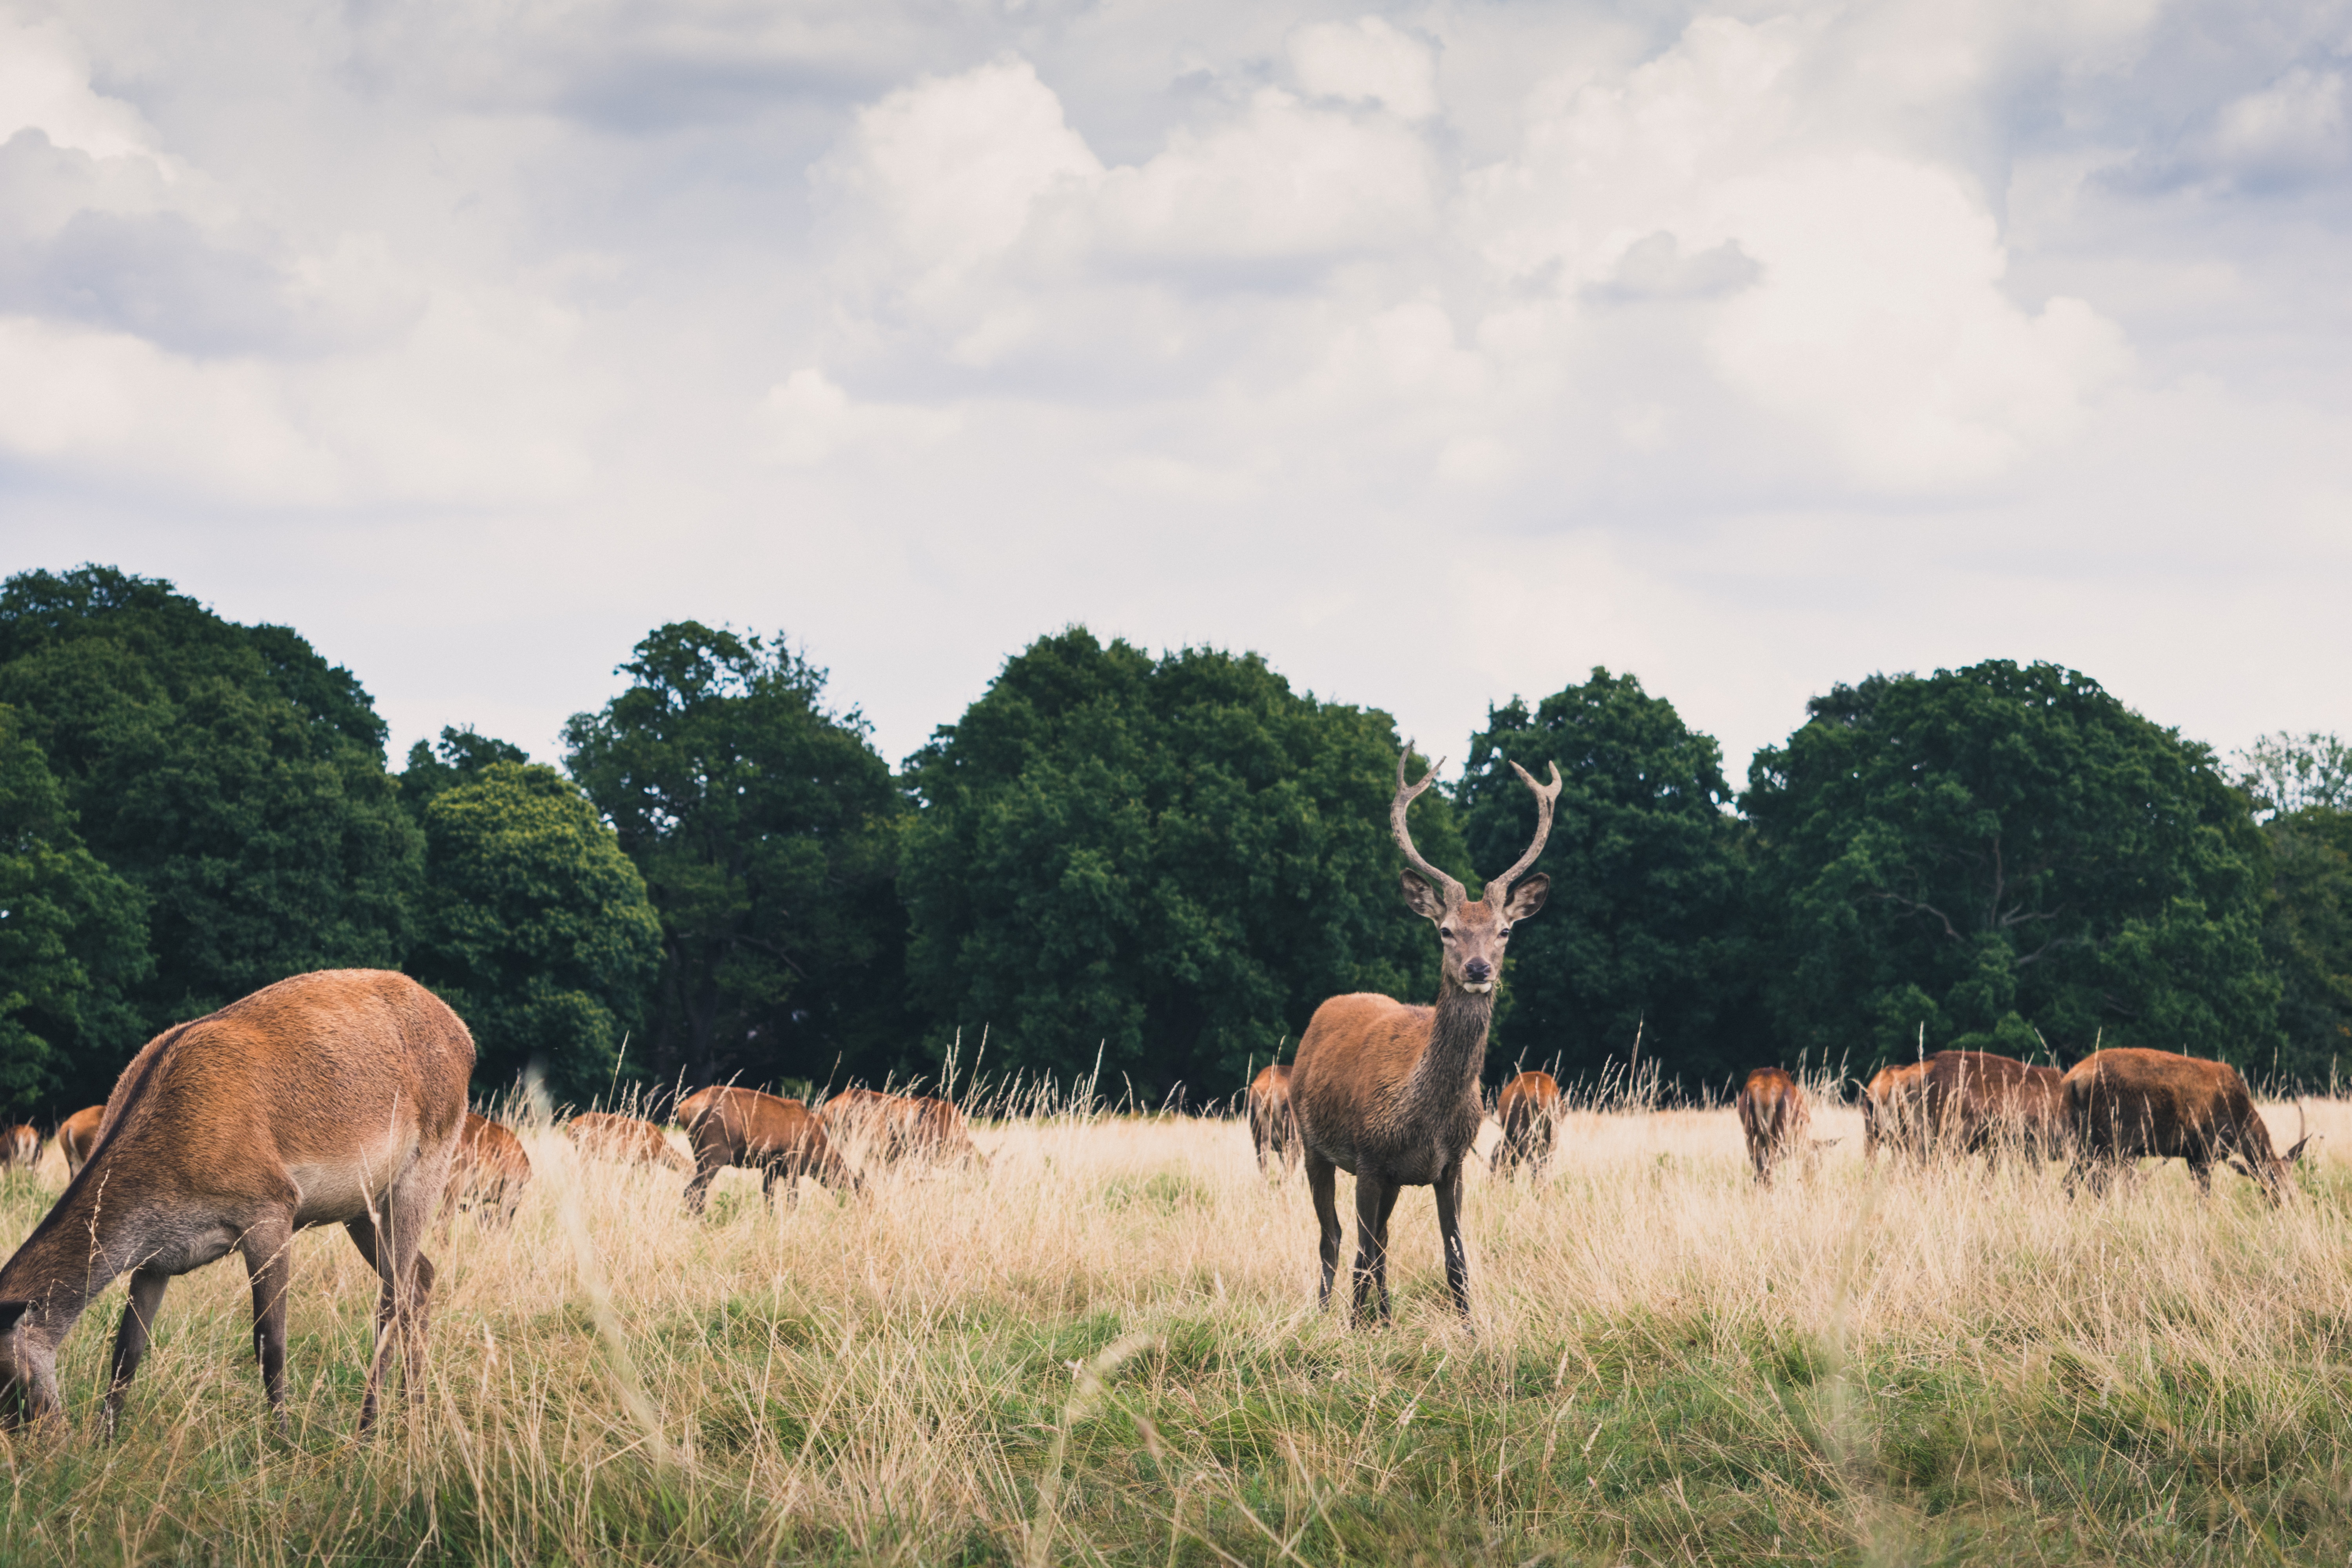
nature, grass, field, prairie, countryside, adventure, wildlife, deer, rural, herd, pasture, grazing, mammal, fauna, savanna, plain, trees, outdoors, grassland, animals, antlers, safari, ecosystem